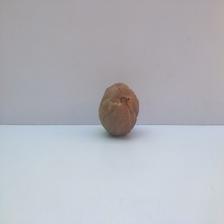
Size: Spoiled